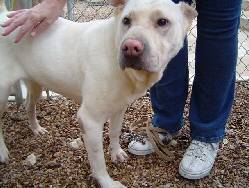
Label: dog